Samos (satellite)

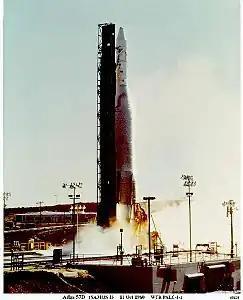

SAMOS 1 launch took place from PALC 1-1 (Point Arguello Launch Complex - later absorbed into the main launch center at Vandenberg Air Force Base) at 20:34 GMT on 11 October 1960, using Atlas LV-3 Agena-A vehicle 57D and Agena 2101. The Atlas lifted smoothly and steered downrange, as the weather was clear and cloudless, visibility was excellent and the launch vehicle could be seen until after booster section separation. Initial jubilation at the successful launch turned to dismay when the real-time telemetry readouts showed that the nitrogen pressure gas for the Agena-A's attitude control jets was gone. Without this, the stage could not be stabilized for ignition so that after separation from the Atlas, the Agena-A was left with no attitude control. Telemetry indicated an erratic attitude rate and abnormal gimbaling of the Bell XLR-81 engine. The Agena-A burn lasted 123 seconds, slightly longer than nominal, but tracking stations in VAFB, Kodiak Island, and Hawaii found no indication that orbit had been achieved, and it was concluded that the vehicle had reentered and broken up over an unknown point in the Pacific Ocean. The postflight analysis also found that the Atlas guidance system had malfunctioned in flight, due to either a failure of the rate beacon or waveguide antenna, but the guidance system was not telemetered so an exact cause could not be determined. The guidance system was unable to generate any steering or programmed engine cutoff commands, however, backup signals from the missile programmer managed to ensure a proper flight path and on-time engine cutoff. The Agena-A malfunction was traced to a technician installing a pad umbilical release lanyard improperly, which resulted in the Agena-A nitrogen quick fill line being ripped out at liftoff. Film and photographs of the launch clearly showed the gas escaping. At Agena engine ignition, the performance was also below normal, suggesting damage to the pneumatic system as well.